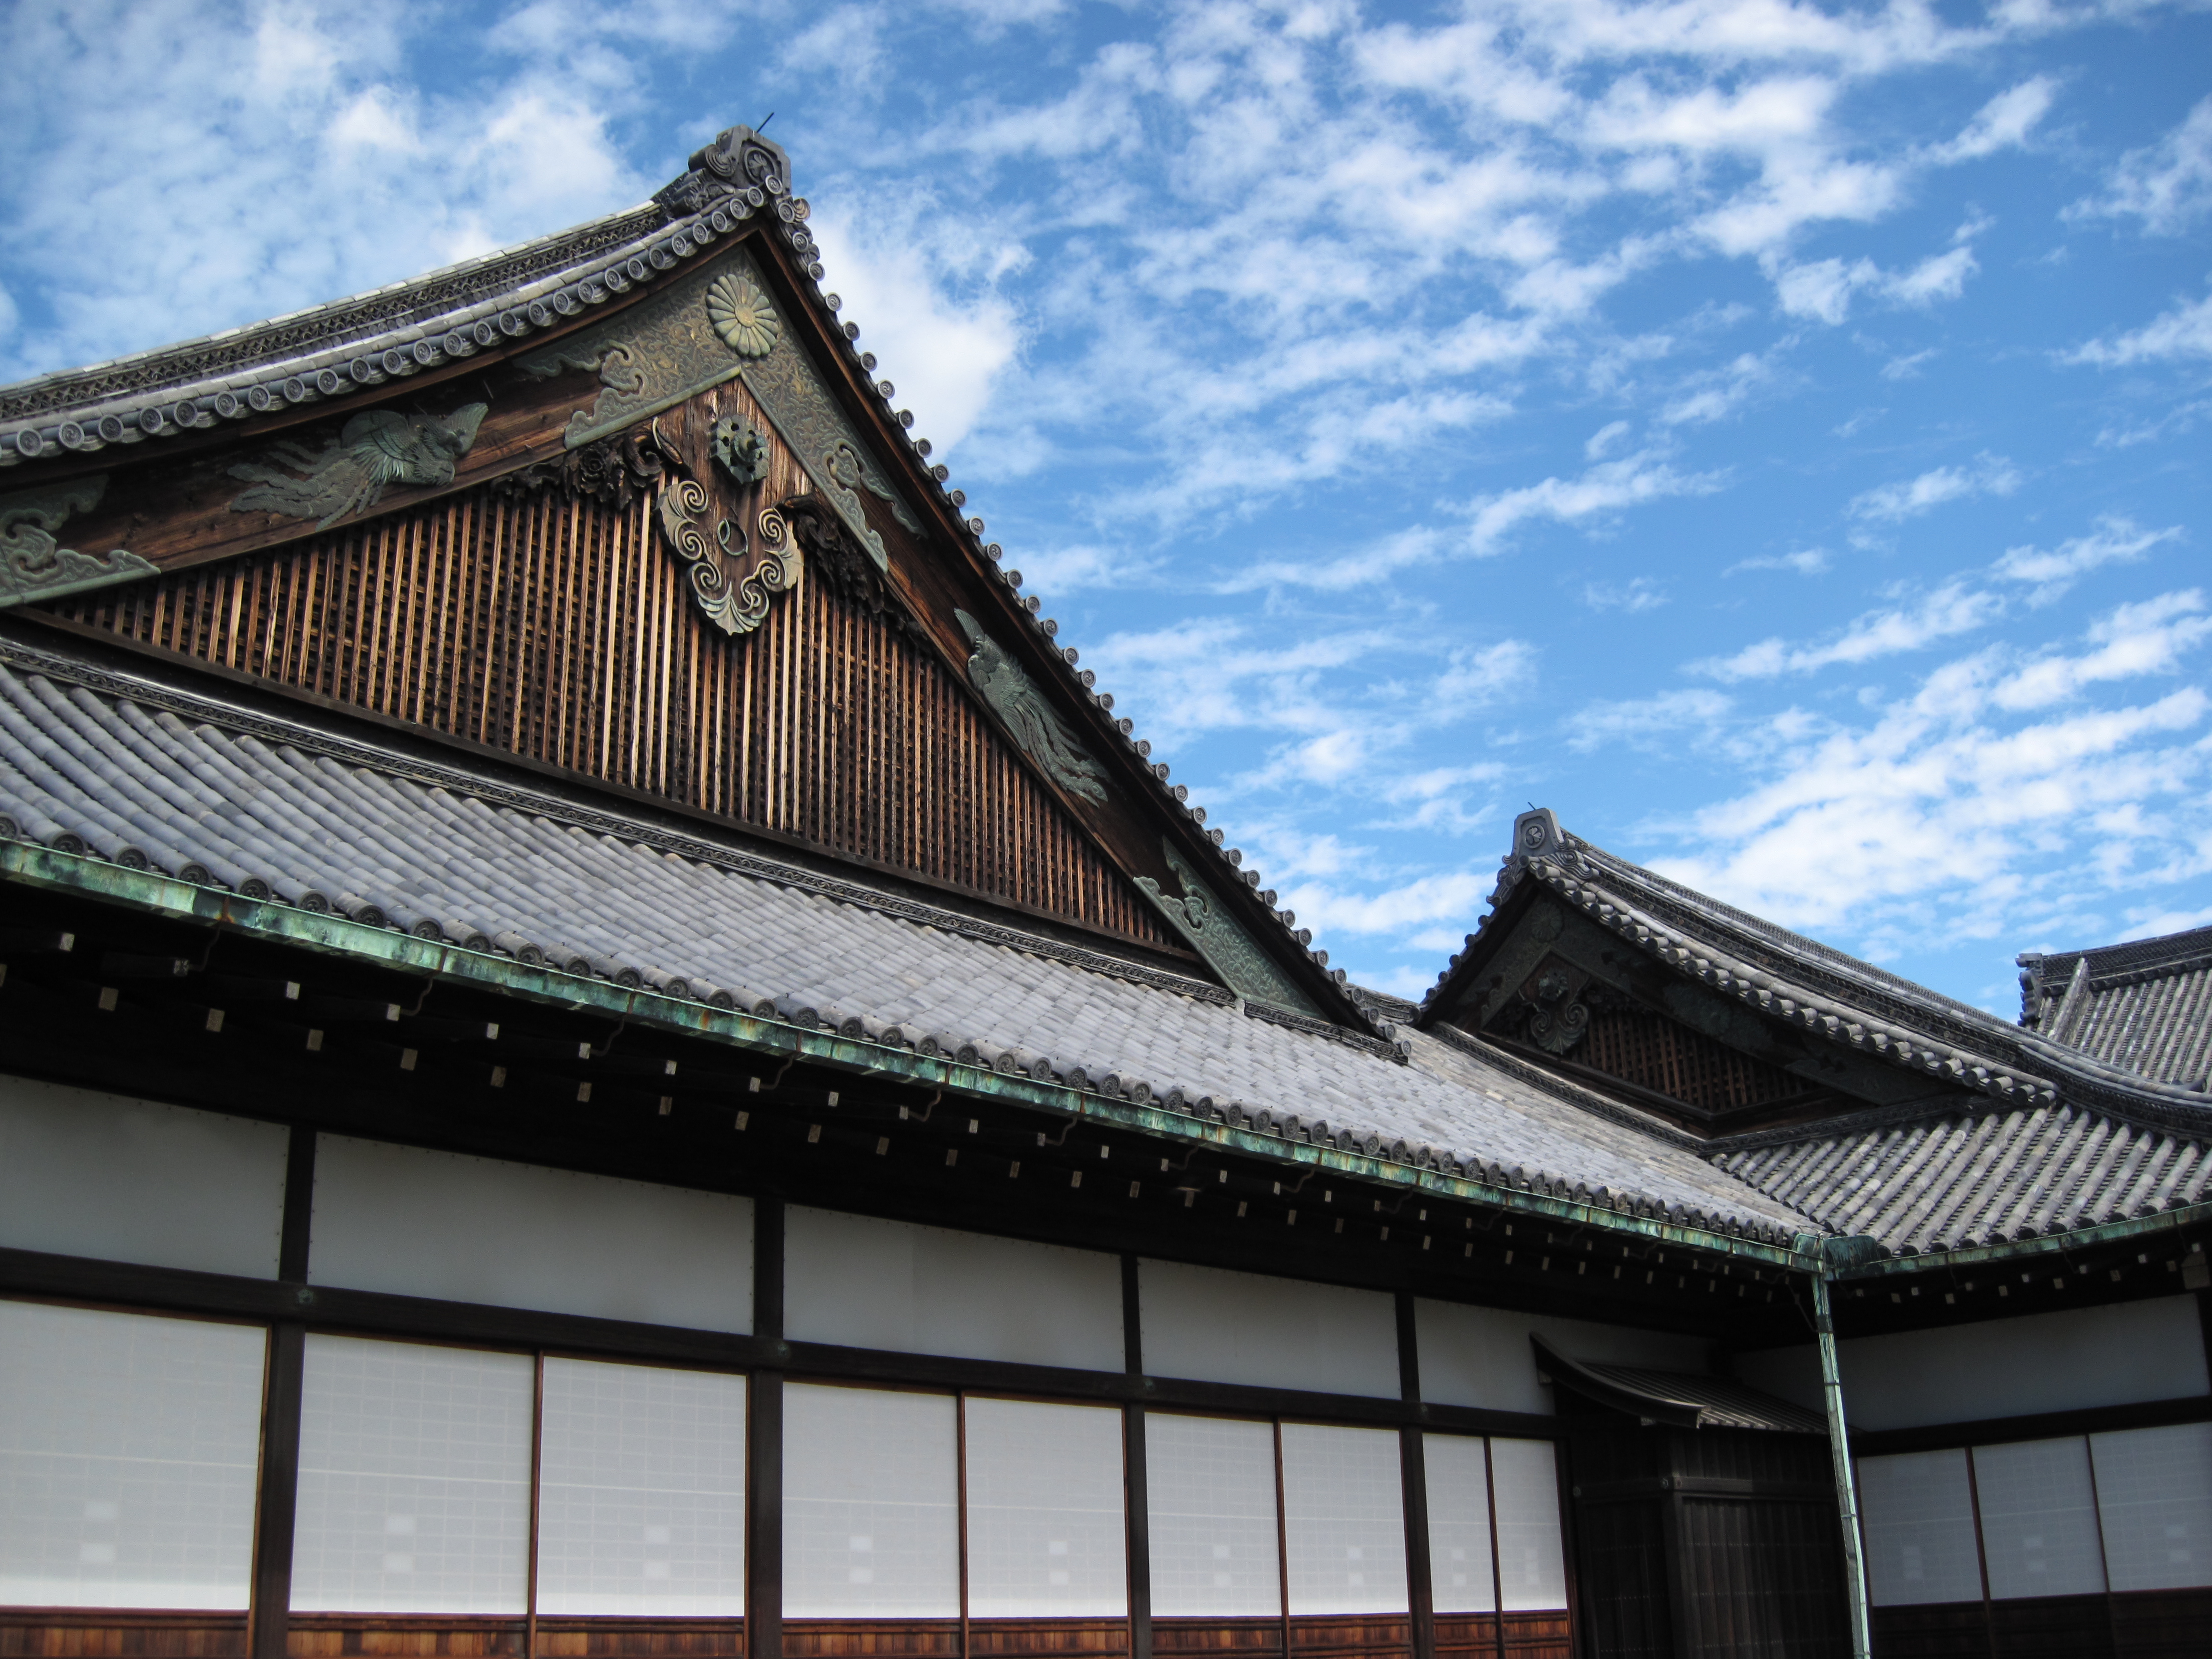
architecture, structure, house, roof, building, landmark, facade, japan, place of worship, window covering